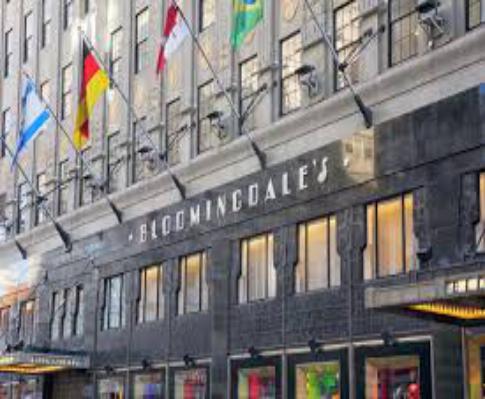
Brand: Bloomingdale's
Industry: Clothes